W. J. Kent

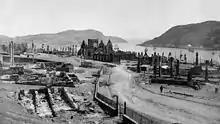
St. John's after the fire

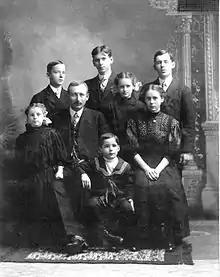
Kent family portrait circa 1908

Kent was visiting St. John's, Newfoundland when he bore witness to the Great Fire of 1892. He authored a book about the event titled, "A Directory Containing Names and Present Addresses of Professional Men, Merchants and Shopkeepers, Burnt out by the General Conflagration of July 8th, 1892; A Full Account of the Great Fire, the Customs' Tariff and Other Matter of General Information". Published in 1892, Kent's book came to be recognized as the definitive account of the disaster.